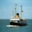
Label: ship